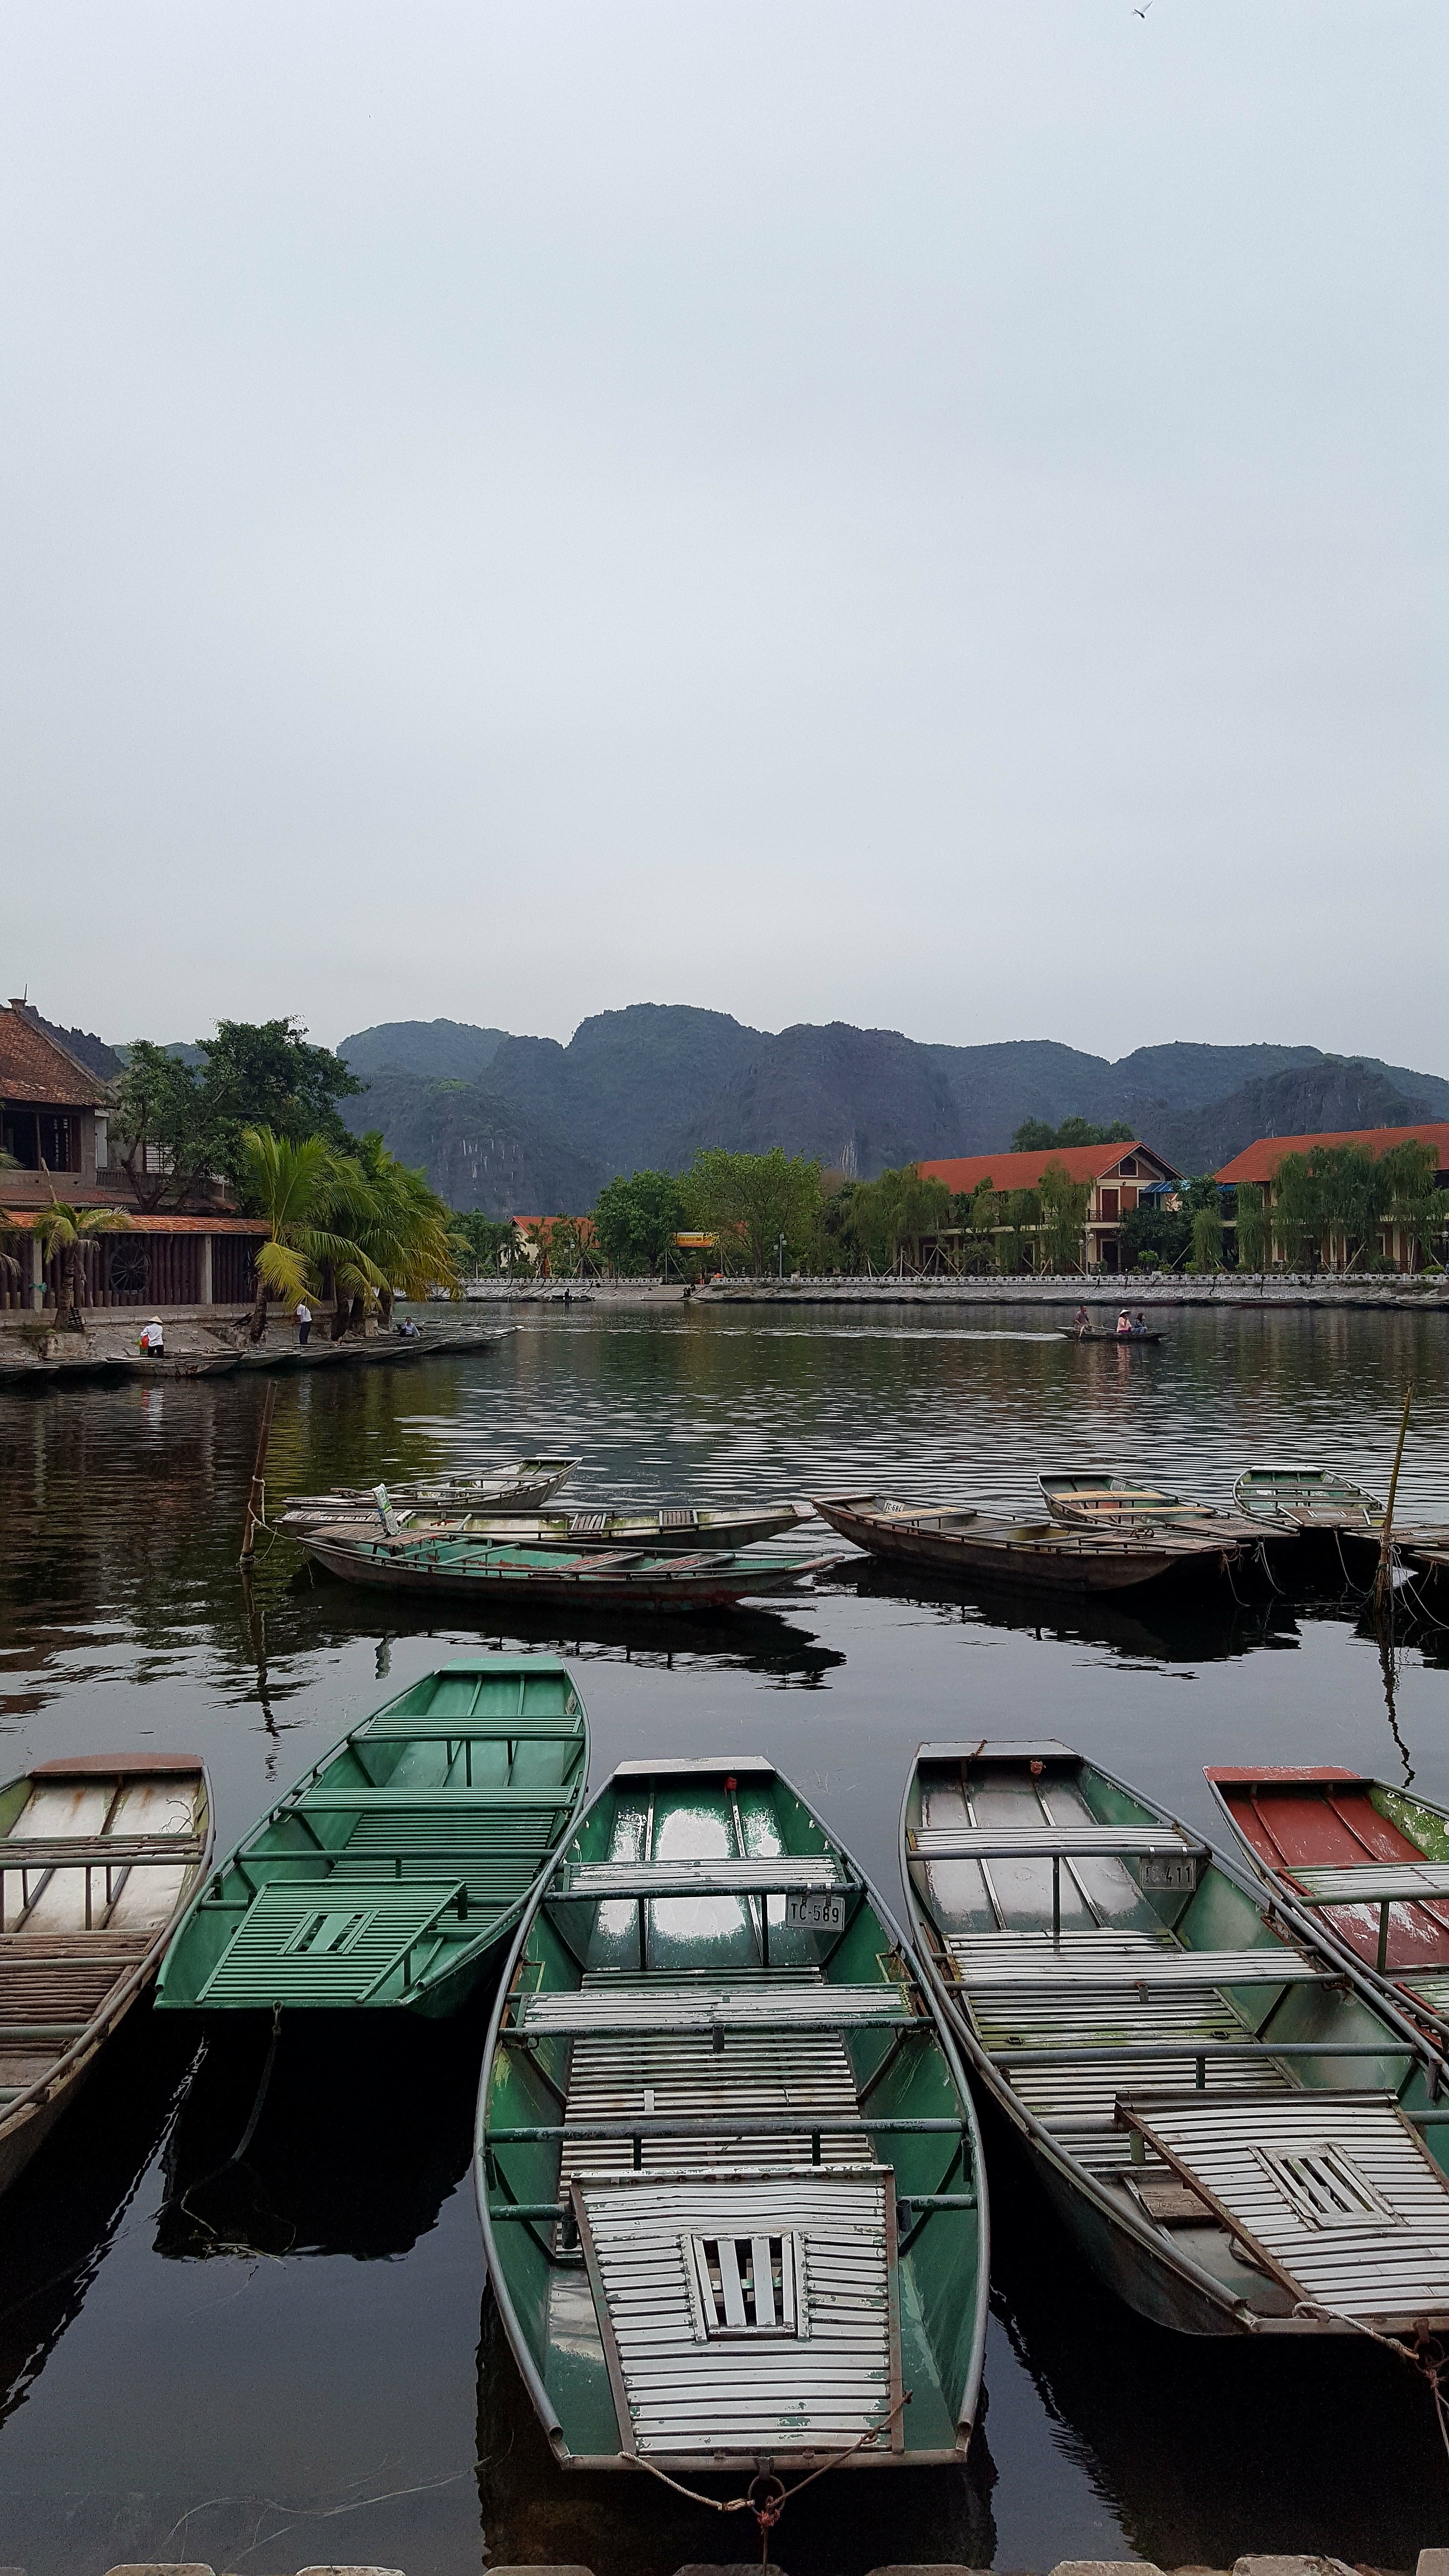
landscape, tree, water, plant, sky, boat, car, river, travel, transport, reflection, vehicle, marina, waterway, motor vehicle, boating, sedan, watercraft, vietnam, compact car, automotive design, family car, halong bay vietnam, ninh binh, overseas travel, ttamkkok, ninh binh ttamkkok, plant community, water transportation